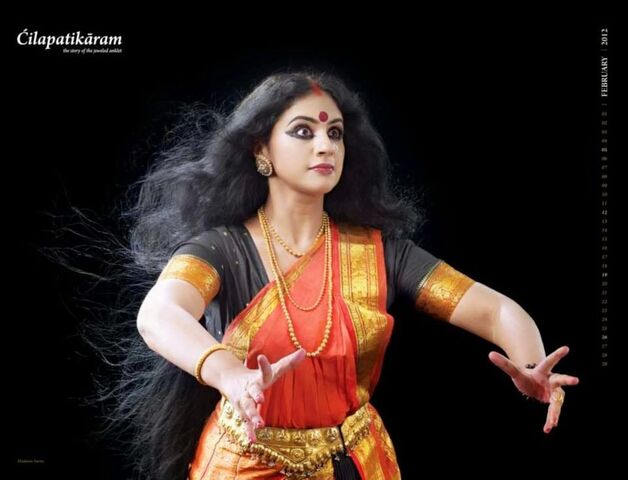
Dance form: mohiniyattam